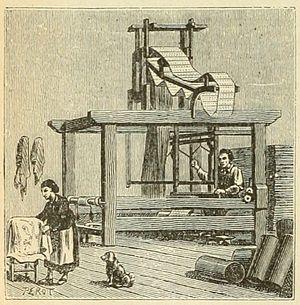
Illustration d'un métier à tisser Jacquart dans Le Tour de la France par deux enfants, par George Bruno, manuel scolaire, édition de 1904.